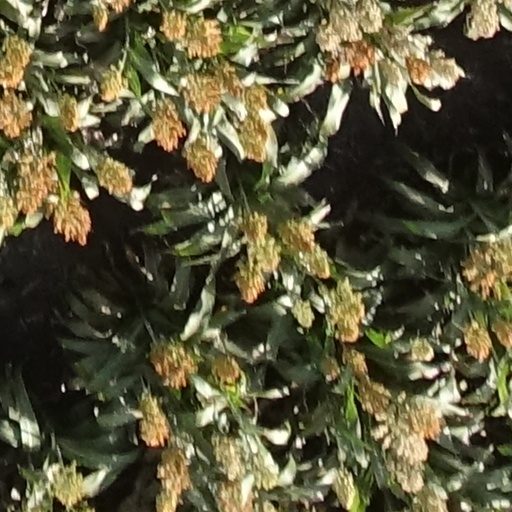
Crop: sorghum